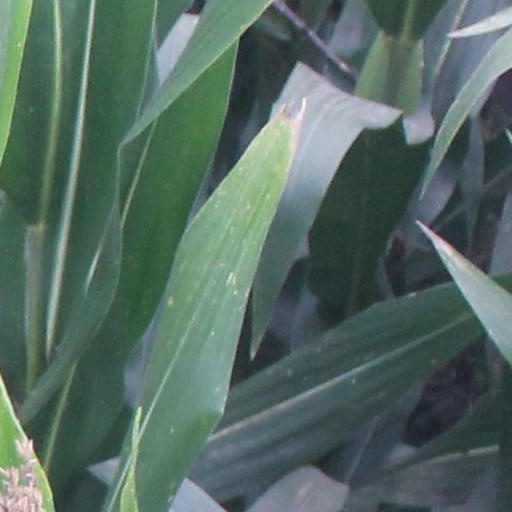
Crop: maize; corn